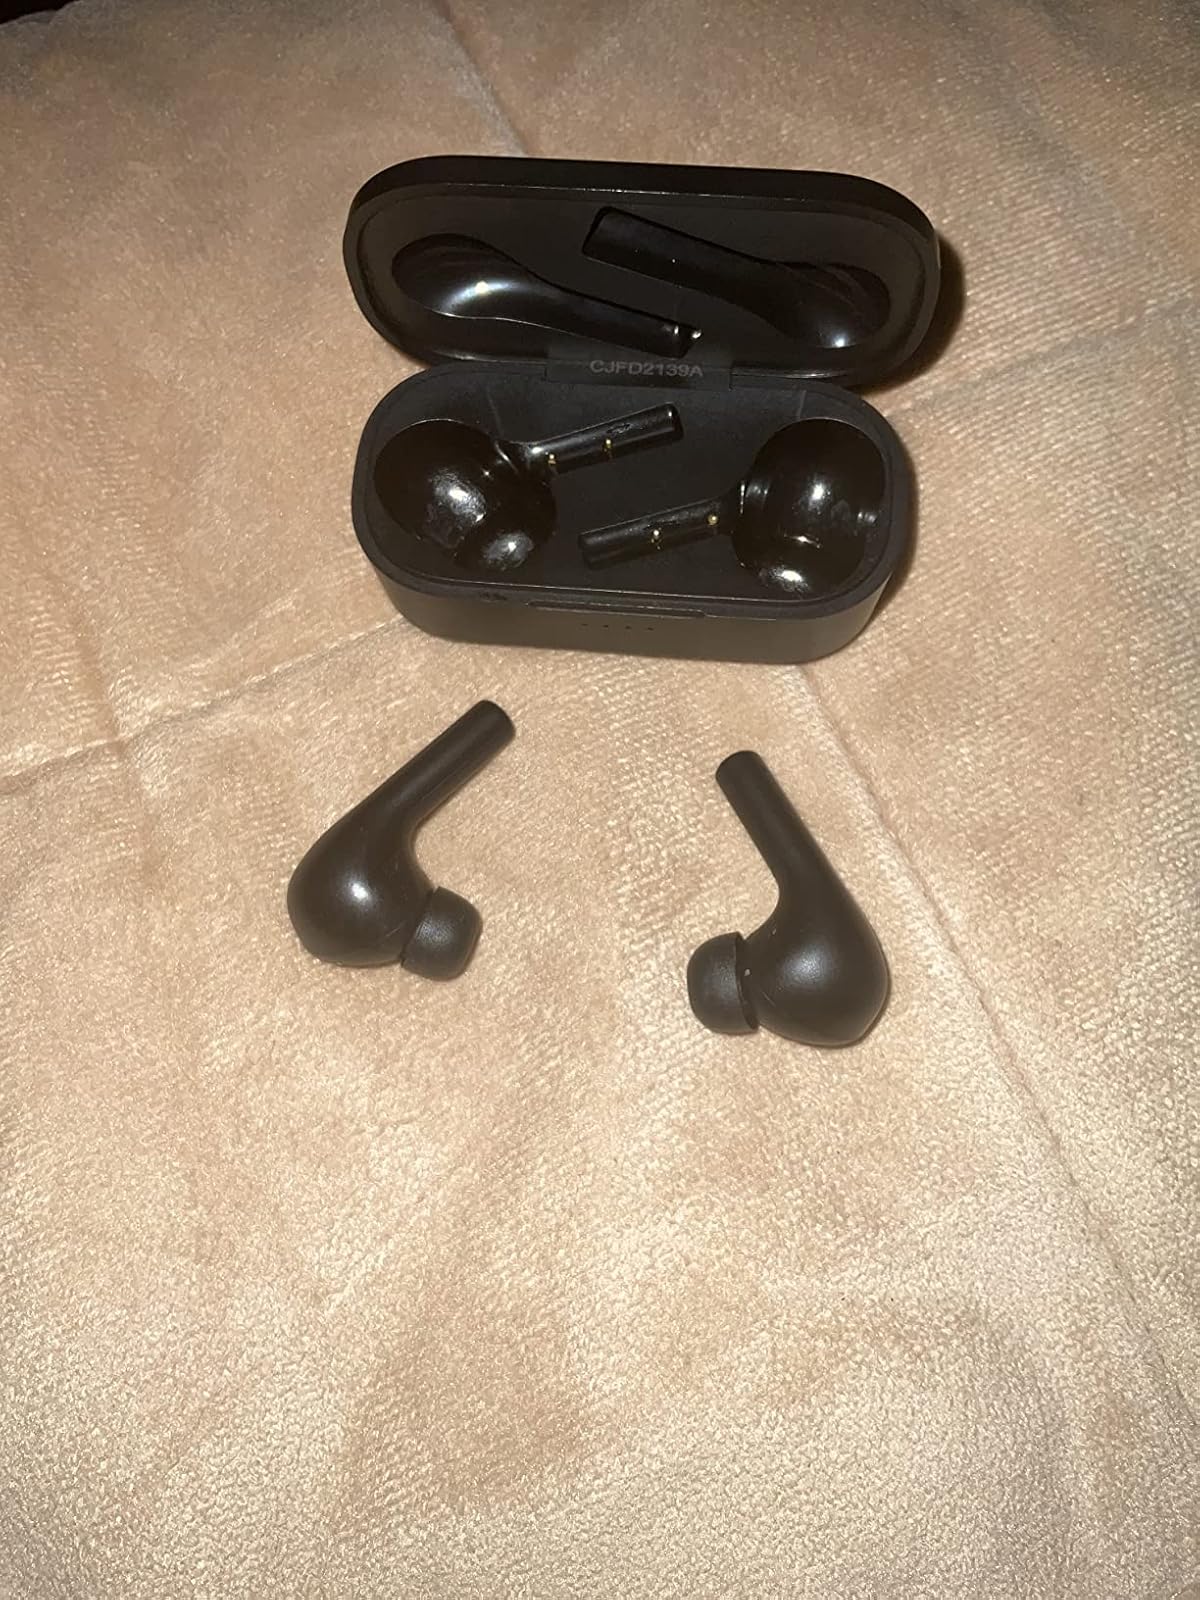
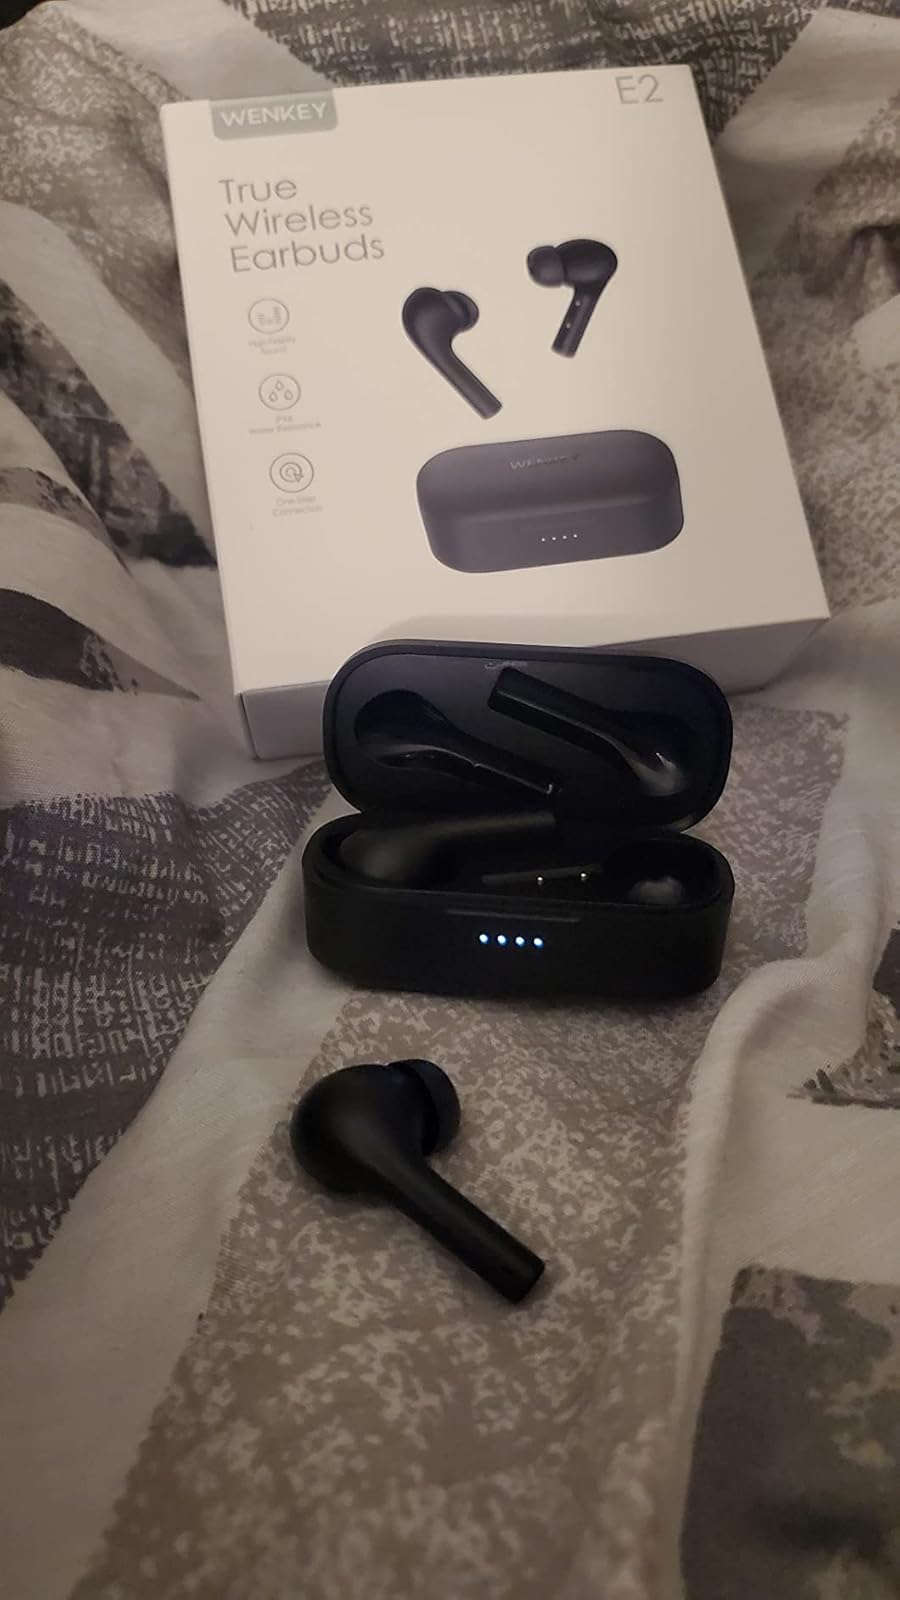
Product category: earbuds
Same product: yes